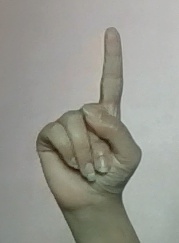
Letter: bb